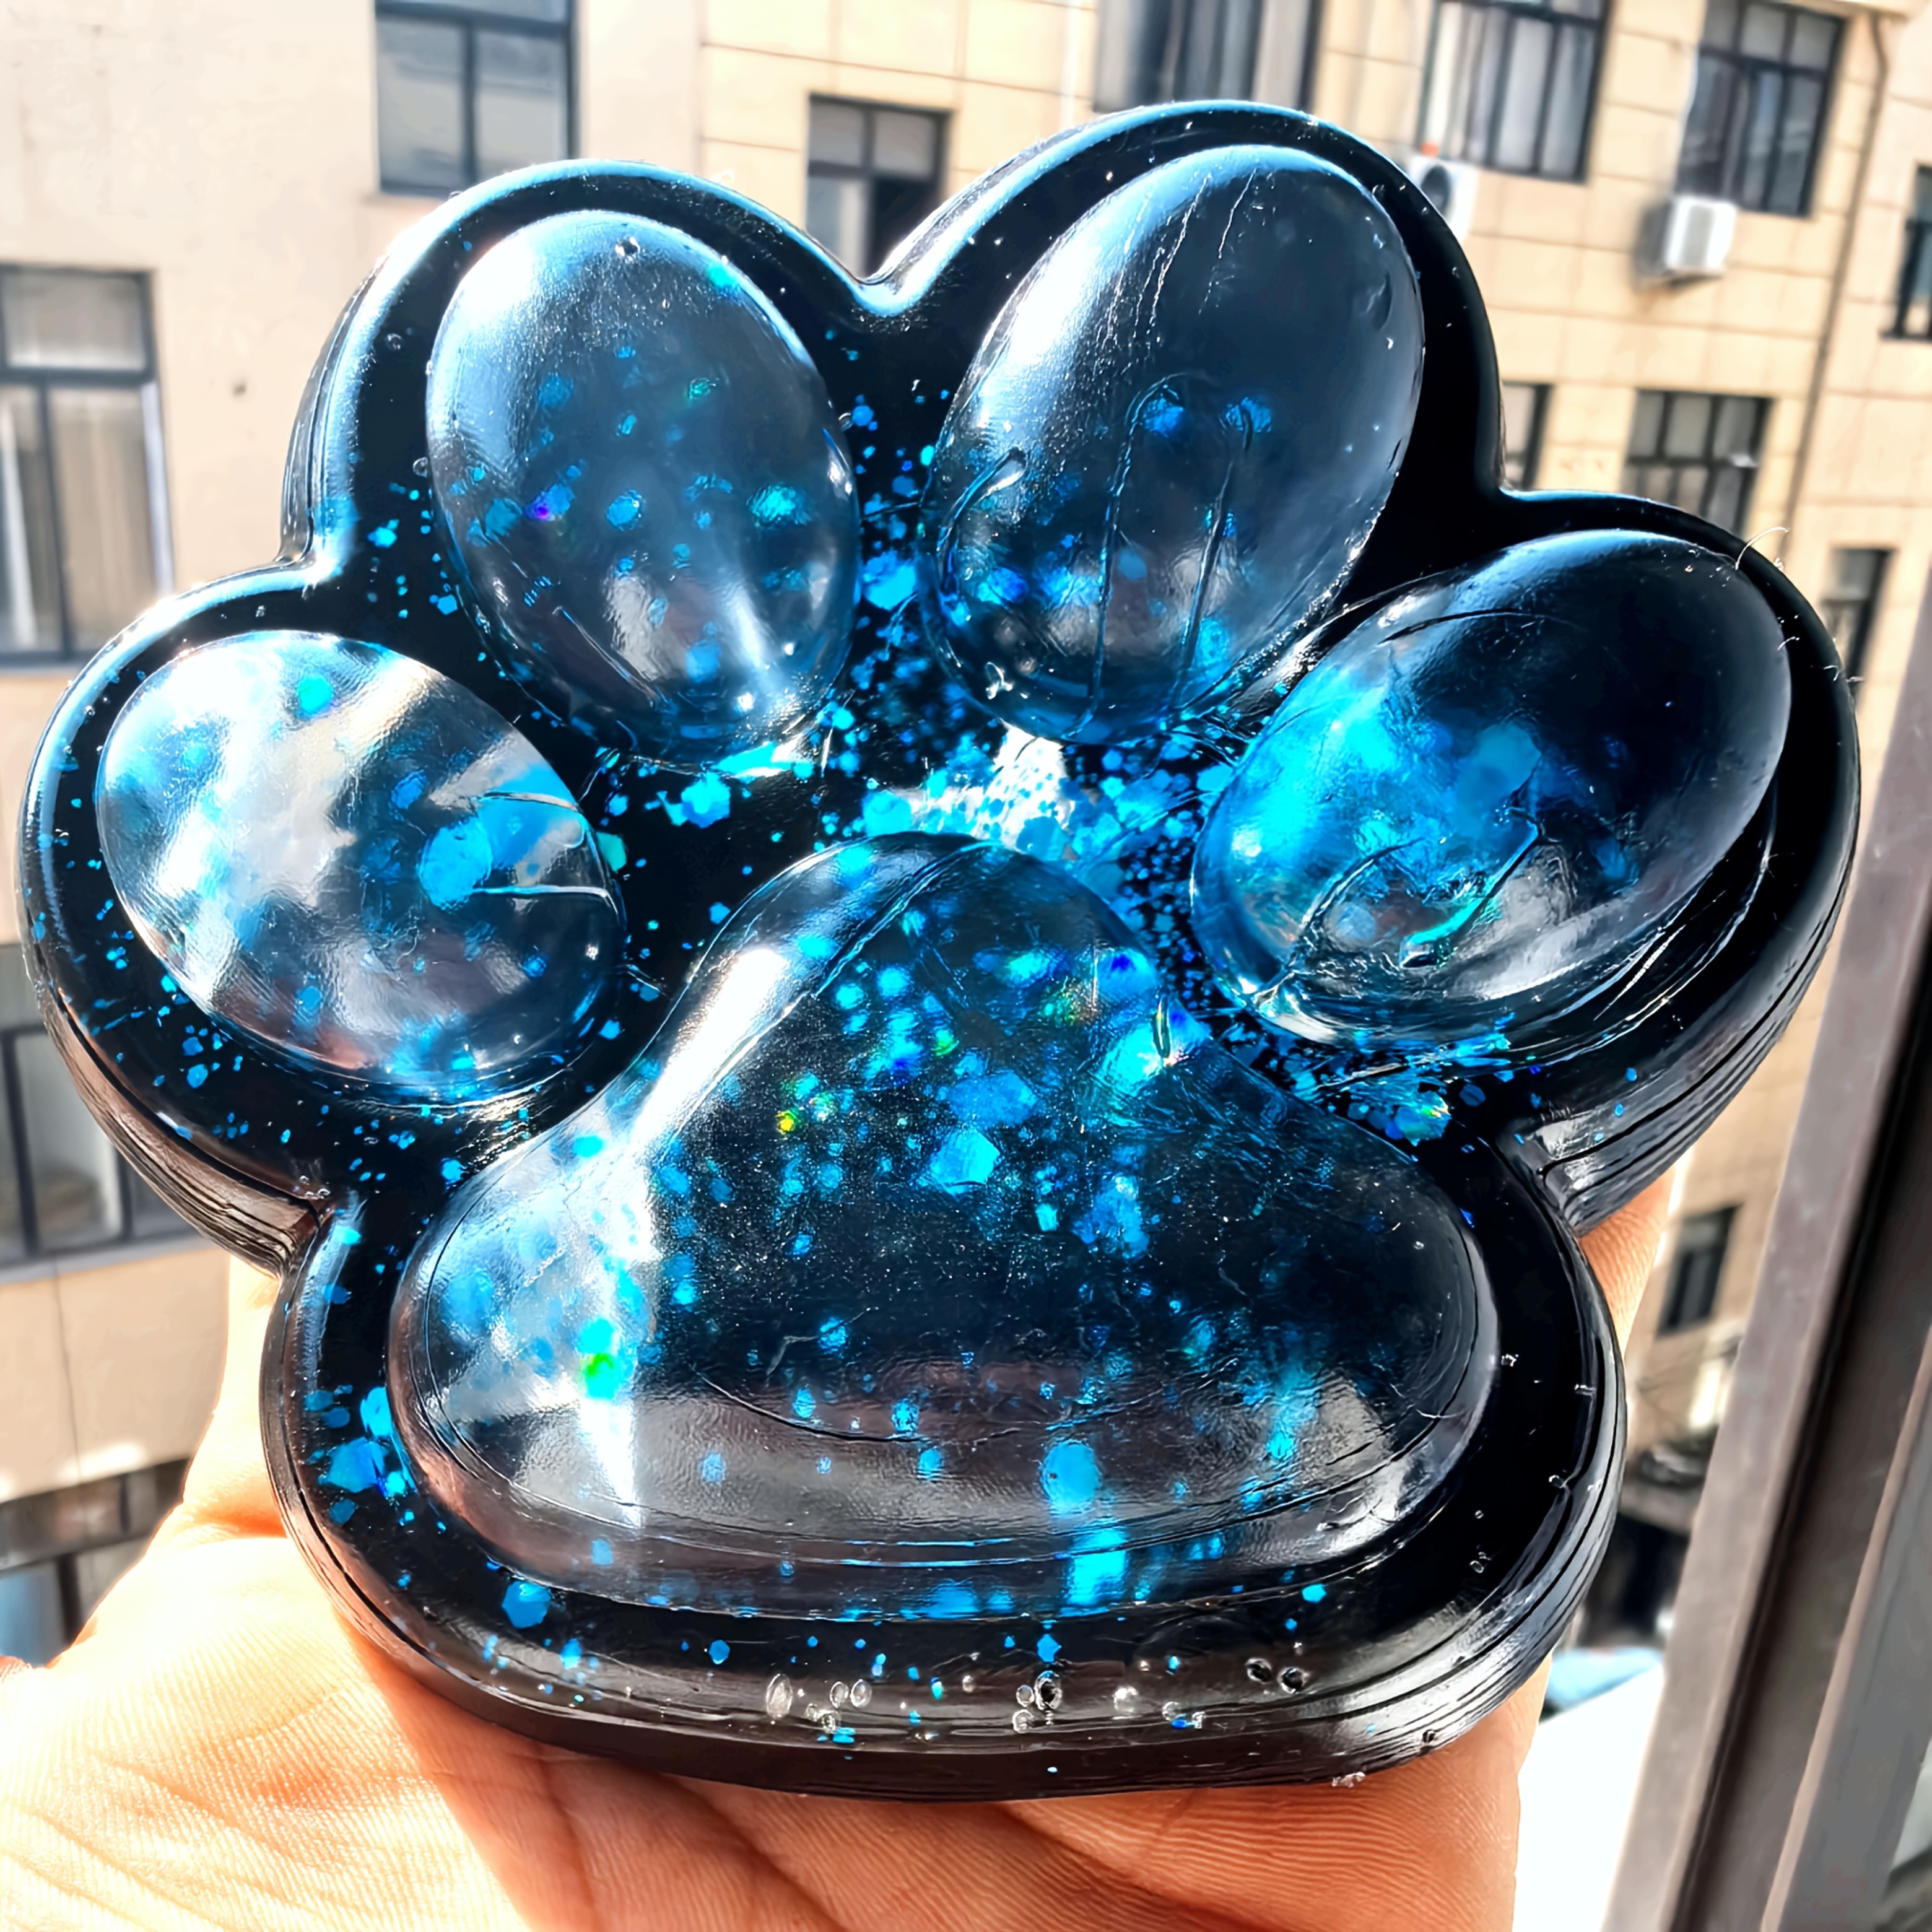
Gigantesque jouet à serrer la patte de chat bleu scintillant - Matériau TPR, jouet sensoriel interactif pour l'apprentissage et le plaisir au bureau, cadeau parfait pour un anniversaire ou une fête, temps de jeu interactif, design ludique, jouet durable
Category: Toys & Games > Toys > Activity Toys